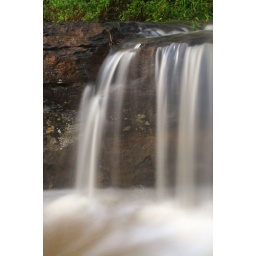
some water flowing over the rocks